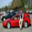
Label: automobile